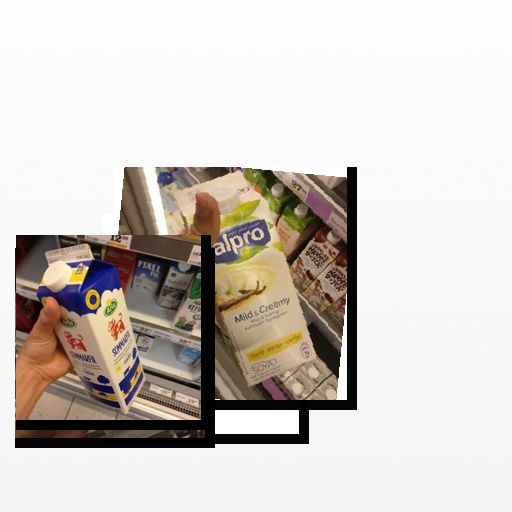
Food items: sour_milk, vanilla_soy_yogurt, vanilla_soyghurt, cauliflower